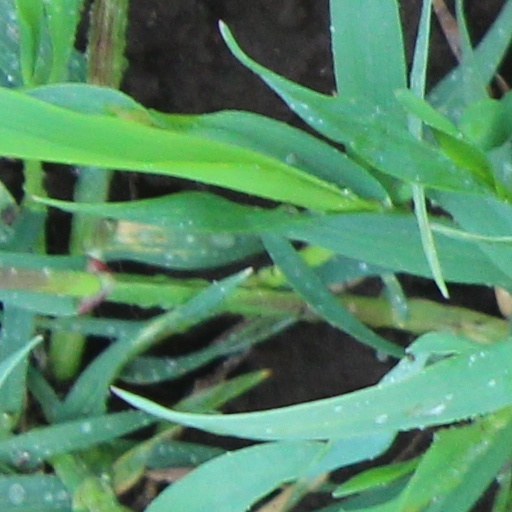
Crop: wheat